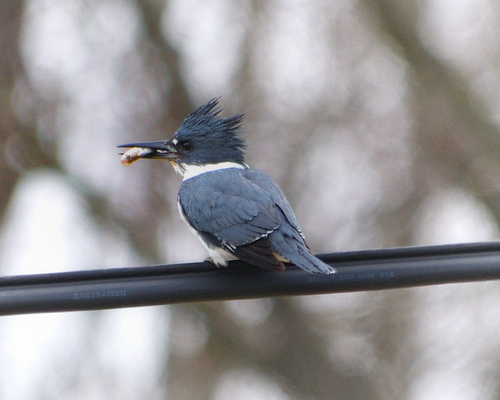
this bird is mostly gray with a white ring around it's neck.
a small bird with pointy bill and the head of the bird is largecompared to its body
this bird is gray, and has a white stripe across its neck, along with a black feathery crown.
this crested black bird has a tuft of black plumage atop its head, and a white necklace accent around its throat.
this bird has a white ring around it's neck, with a blue crown and long pointy bill.
this blueish-gray bird has a long pointed beak, large head and a crown that's standing up.
this birds head and body are a grayish blue color but its neck is white.
this bird is gray and white in color, with a black beak.
the bird has a mohawk and is predominantly blue throughout the body.
this bird has a dark grey crown with grey coverts and a black beak.
Species: Belted Kingfisher